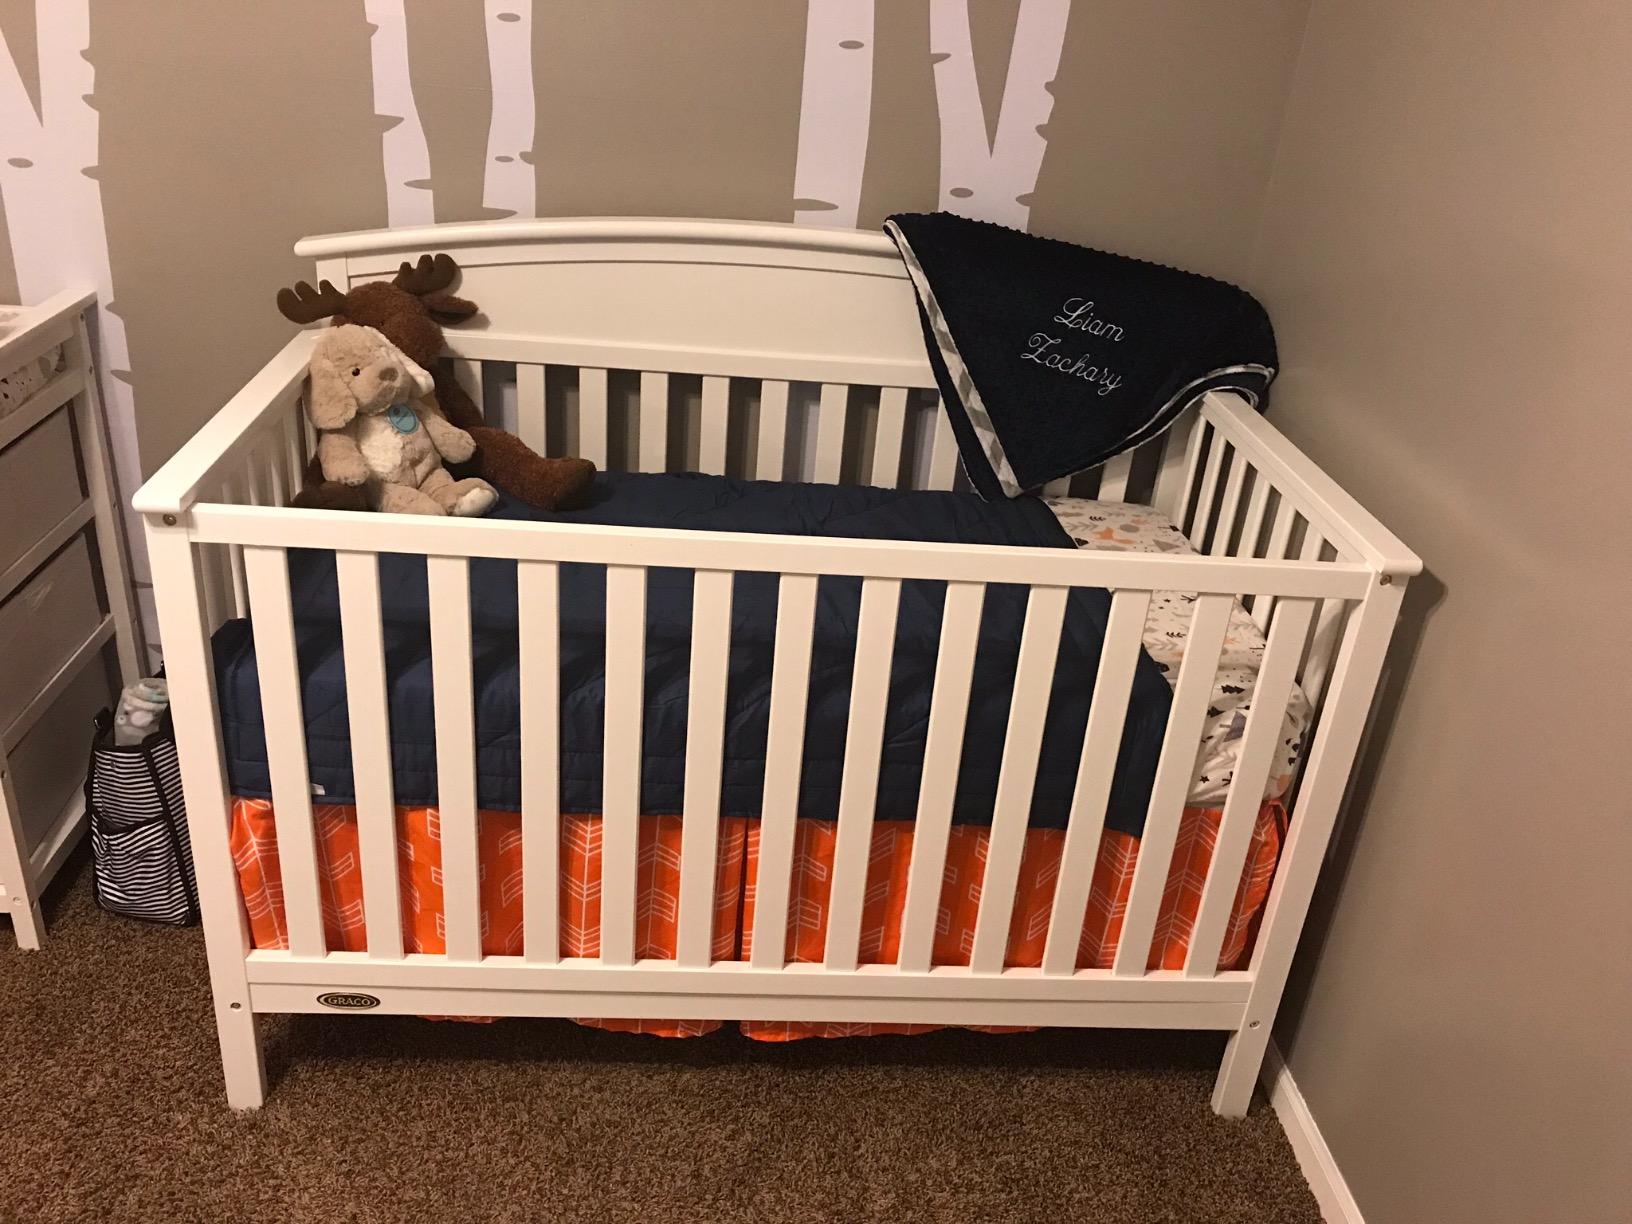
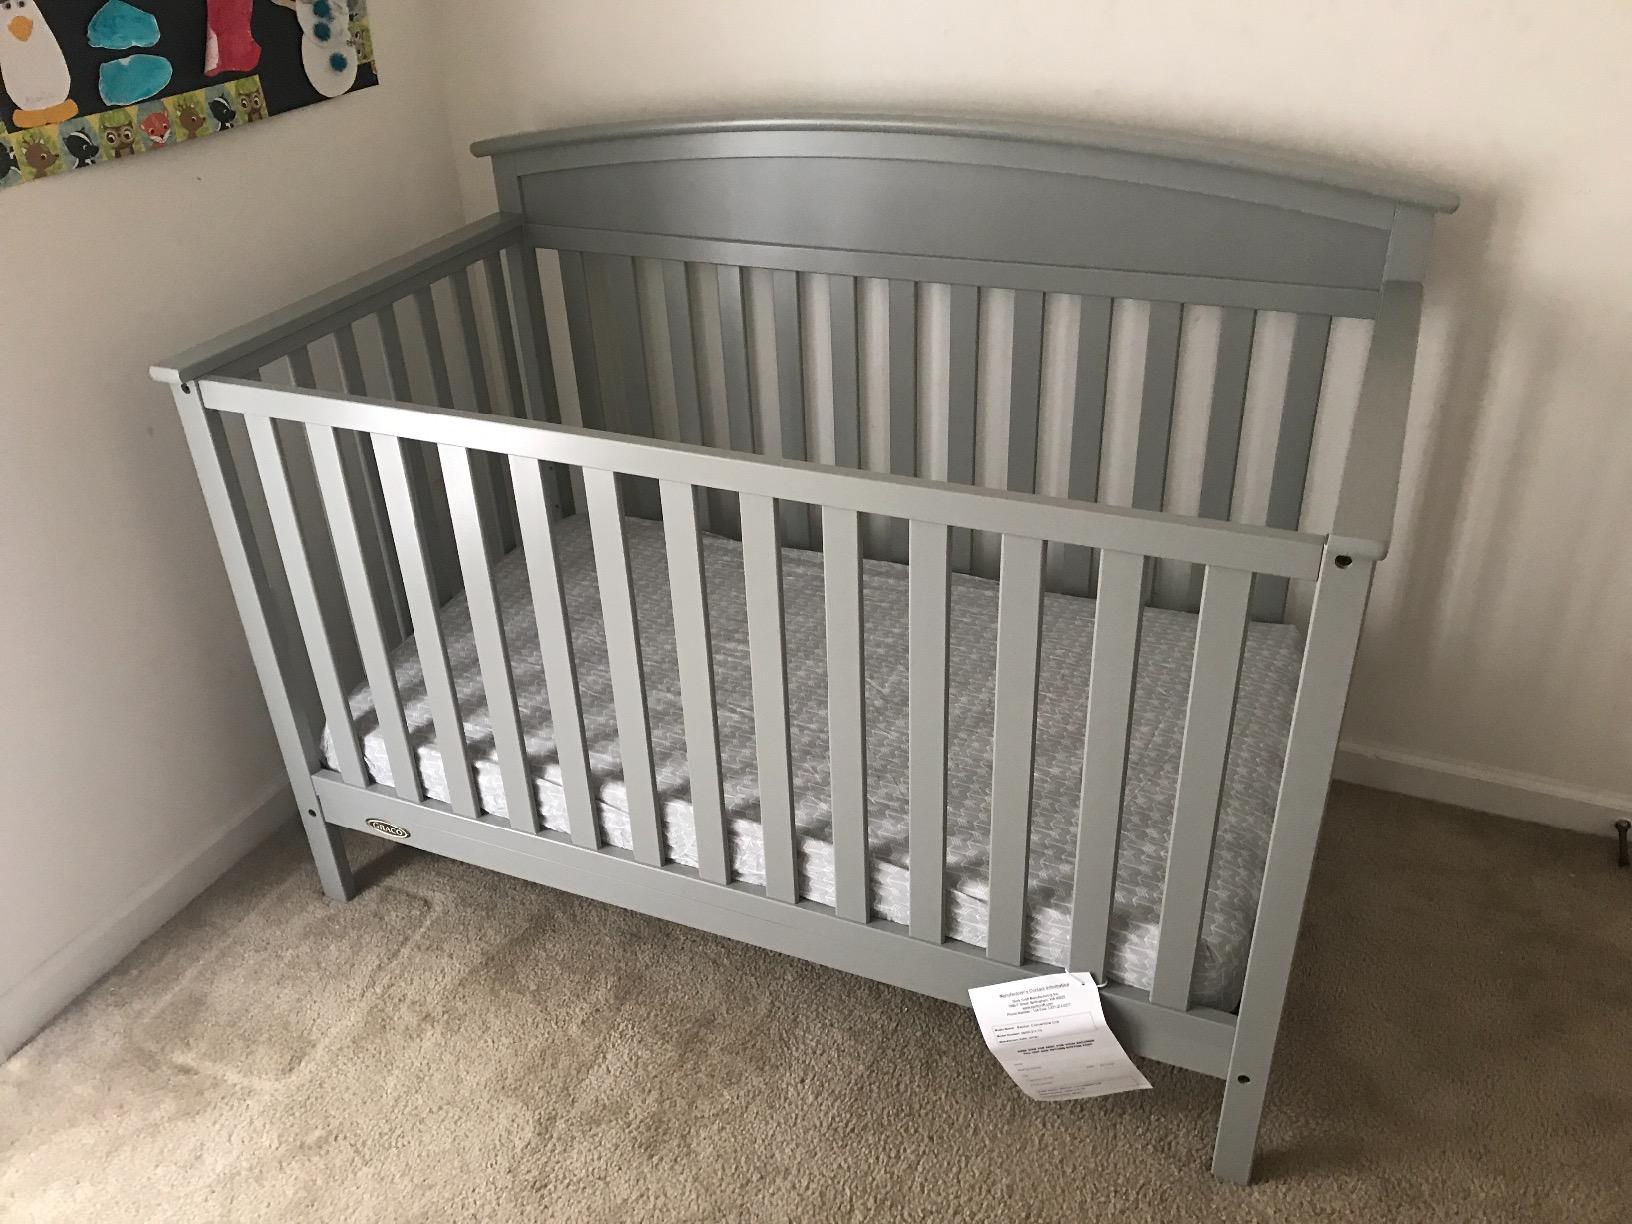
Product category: products_crib
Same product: no